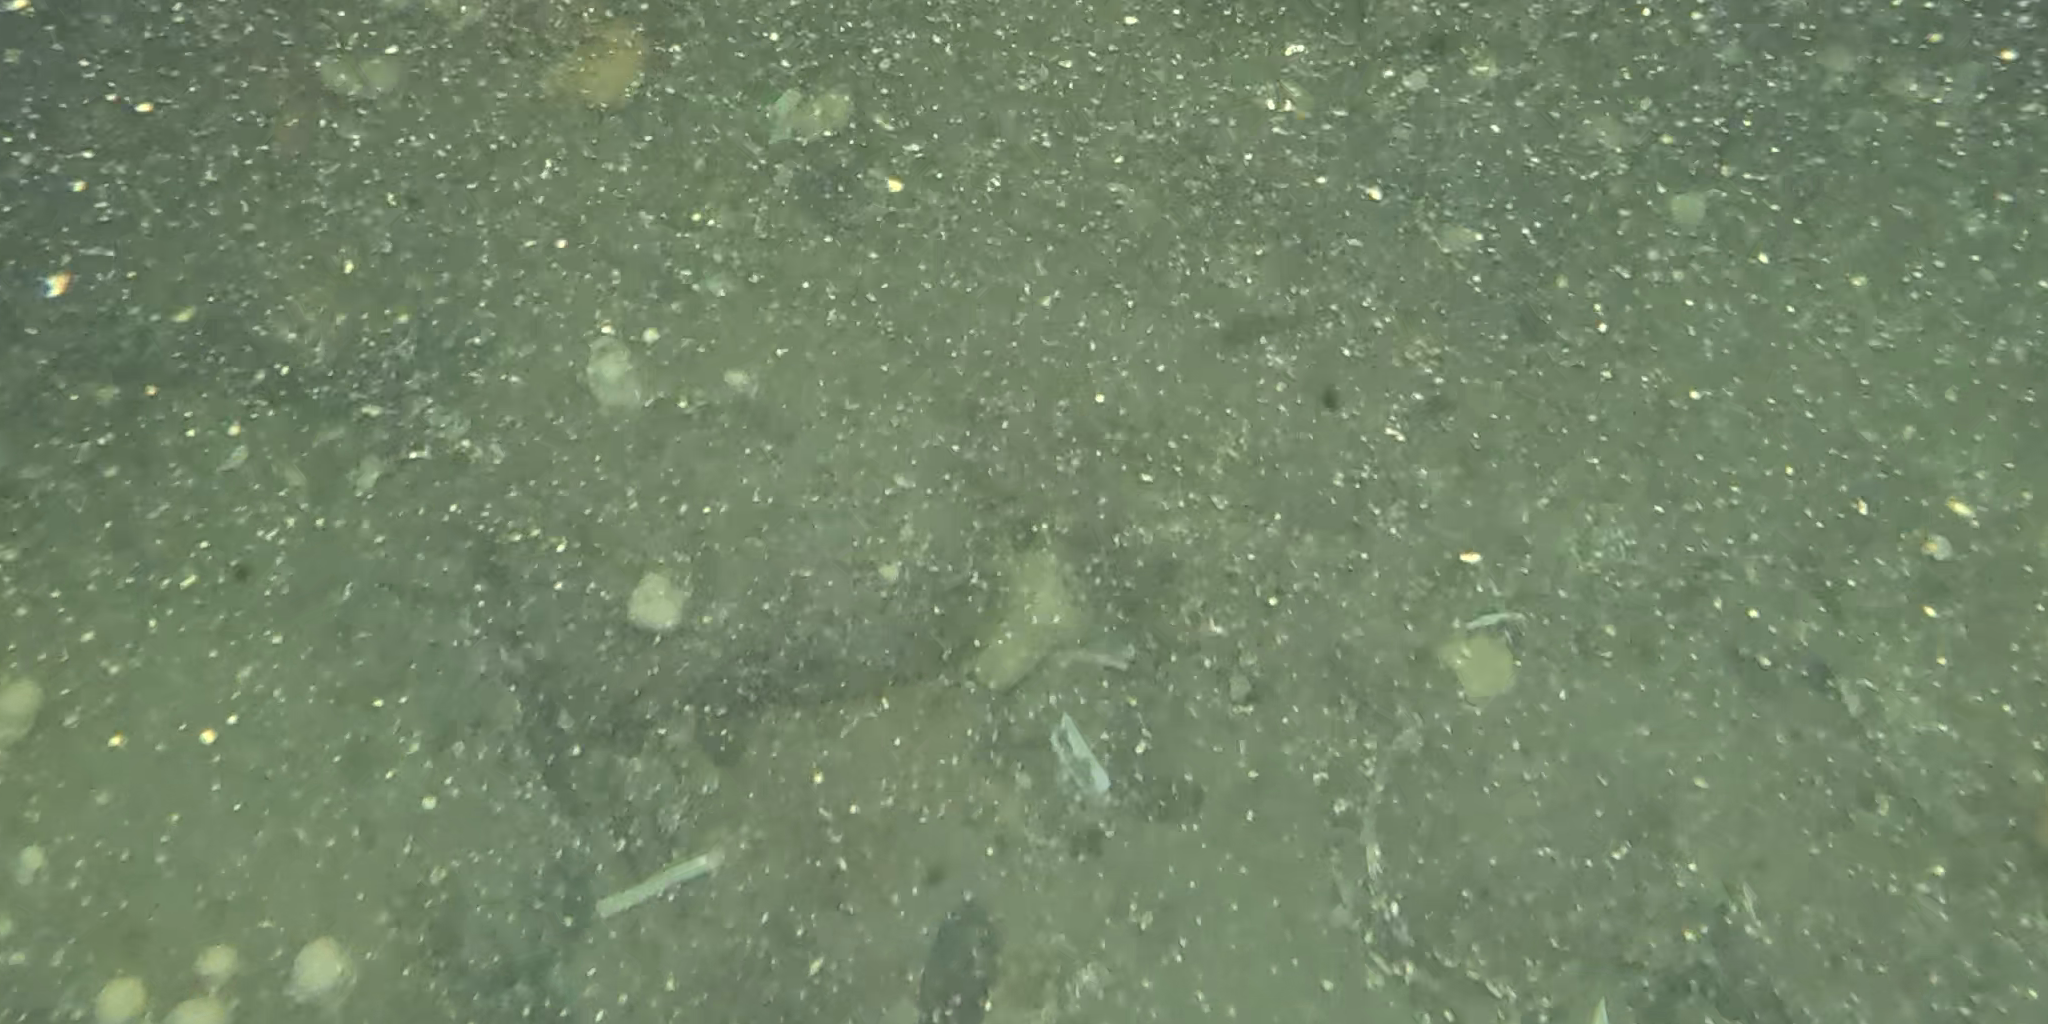
Seabed habitat: stone